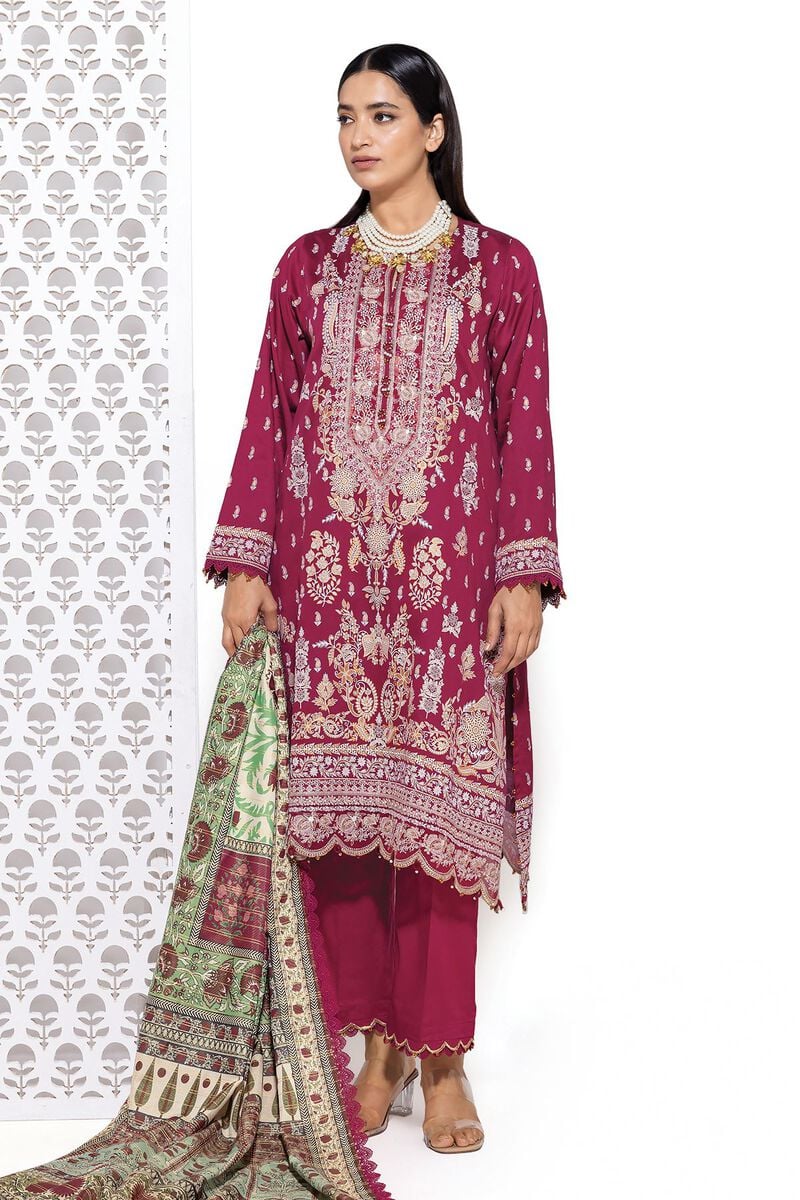
burgundy embroidered cotton suit